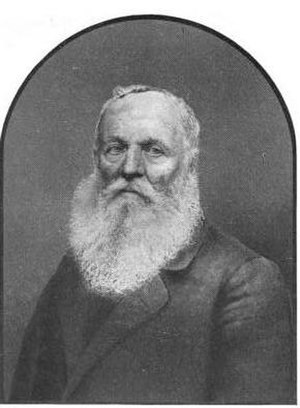
Joseph Palmer
Joseph Palmer, i 1915
Joseph Palmer var medlem af kollektivet Fruitlands commune, og arbejdede sammen med Louisa May Alcott og andre trancendentalister. Han optræder som karakteren Moses White i Louisa May Alcotts Transcendental Wild Oats. Han er også kendt for at afsone en fængselsstraf på et år i Fitchburg i Massachusetts, for hans fuldskæg og principper.